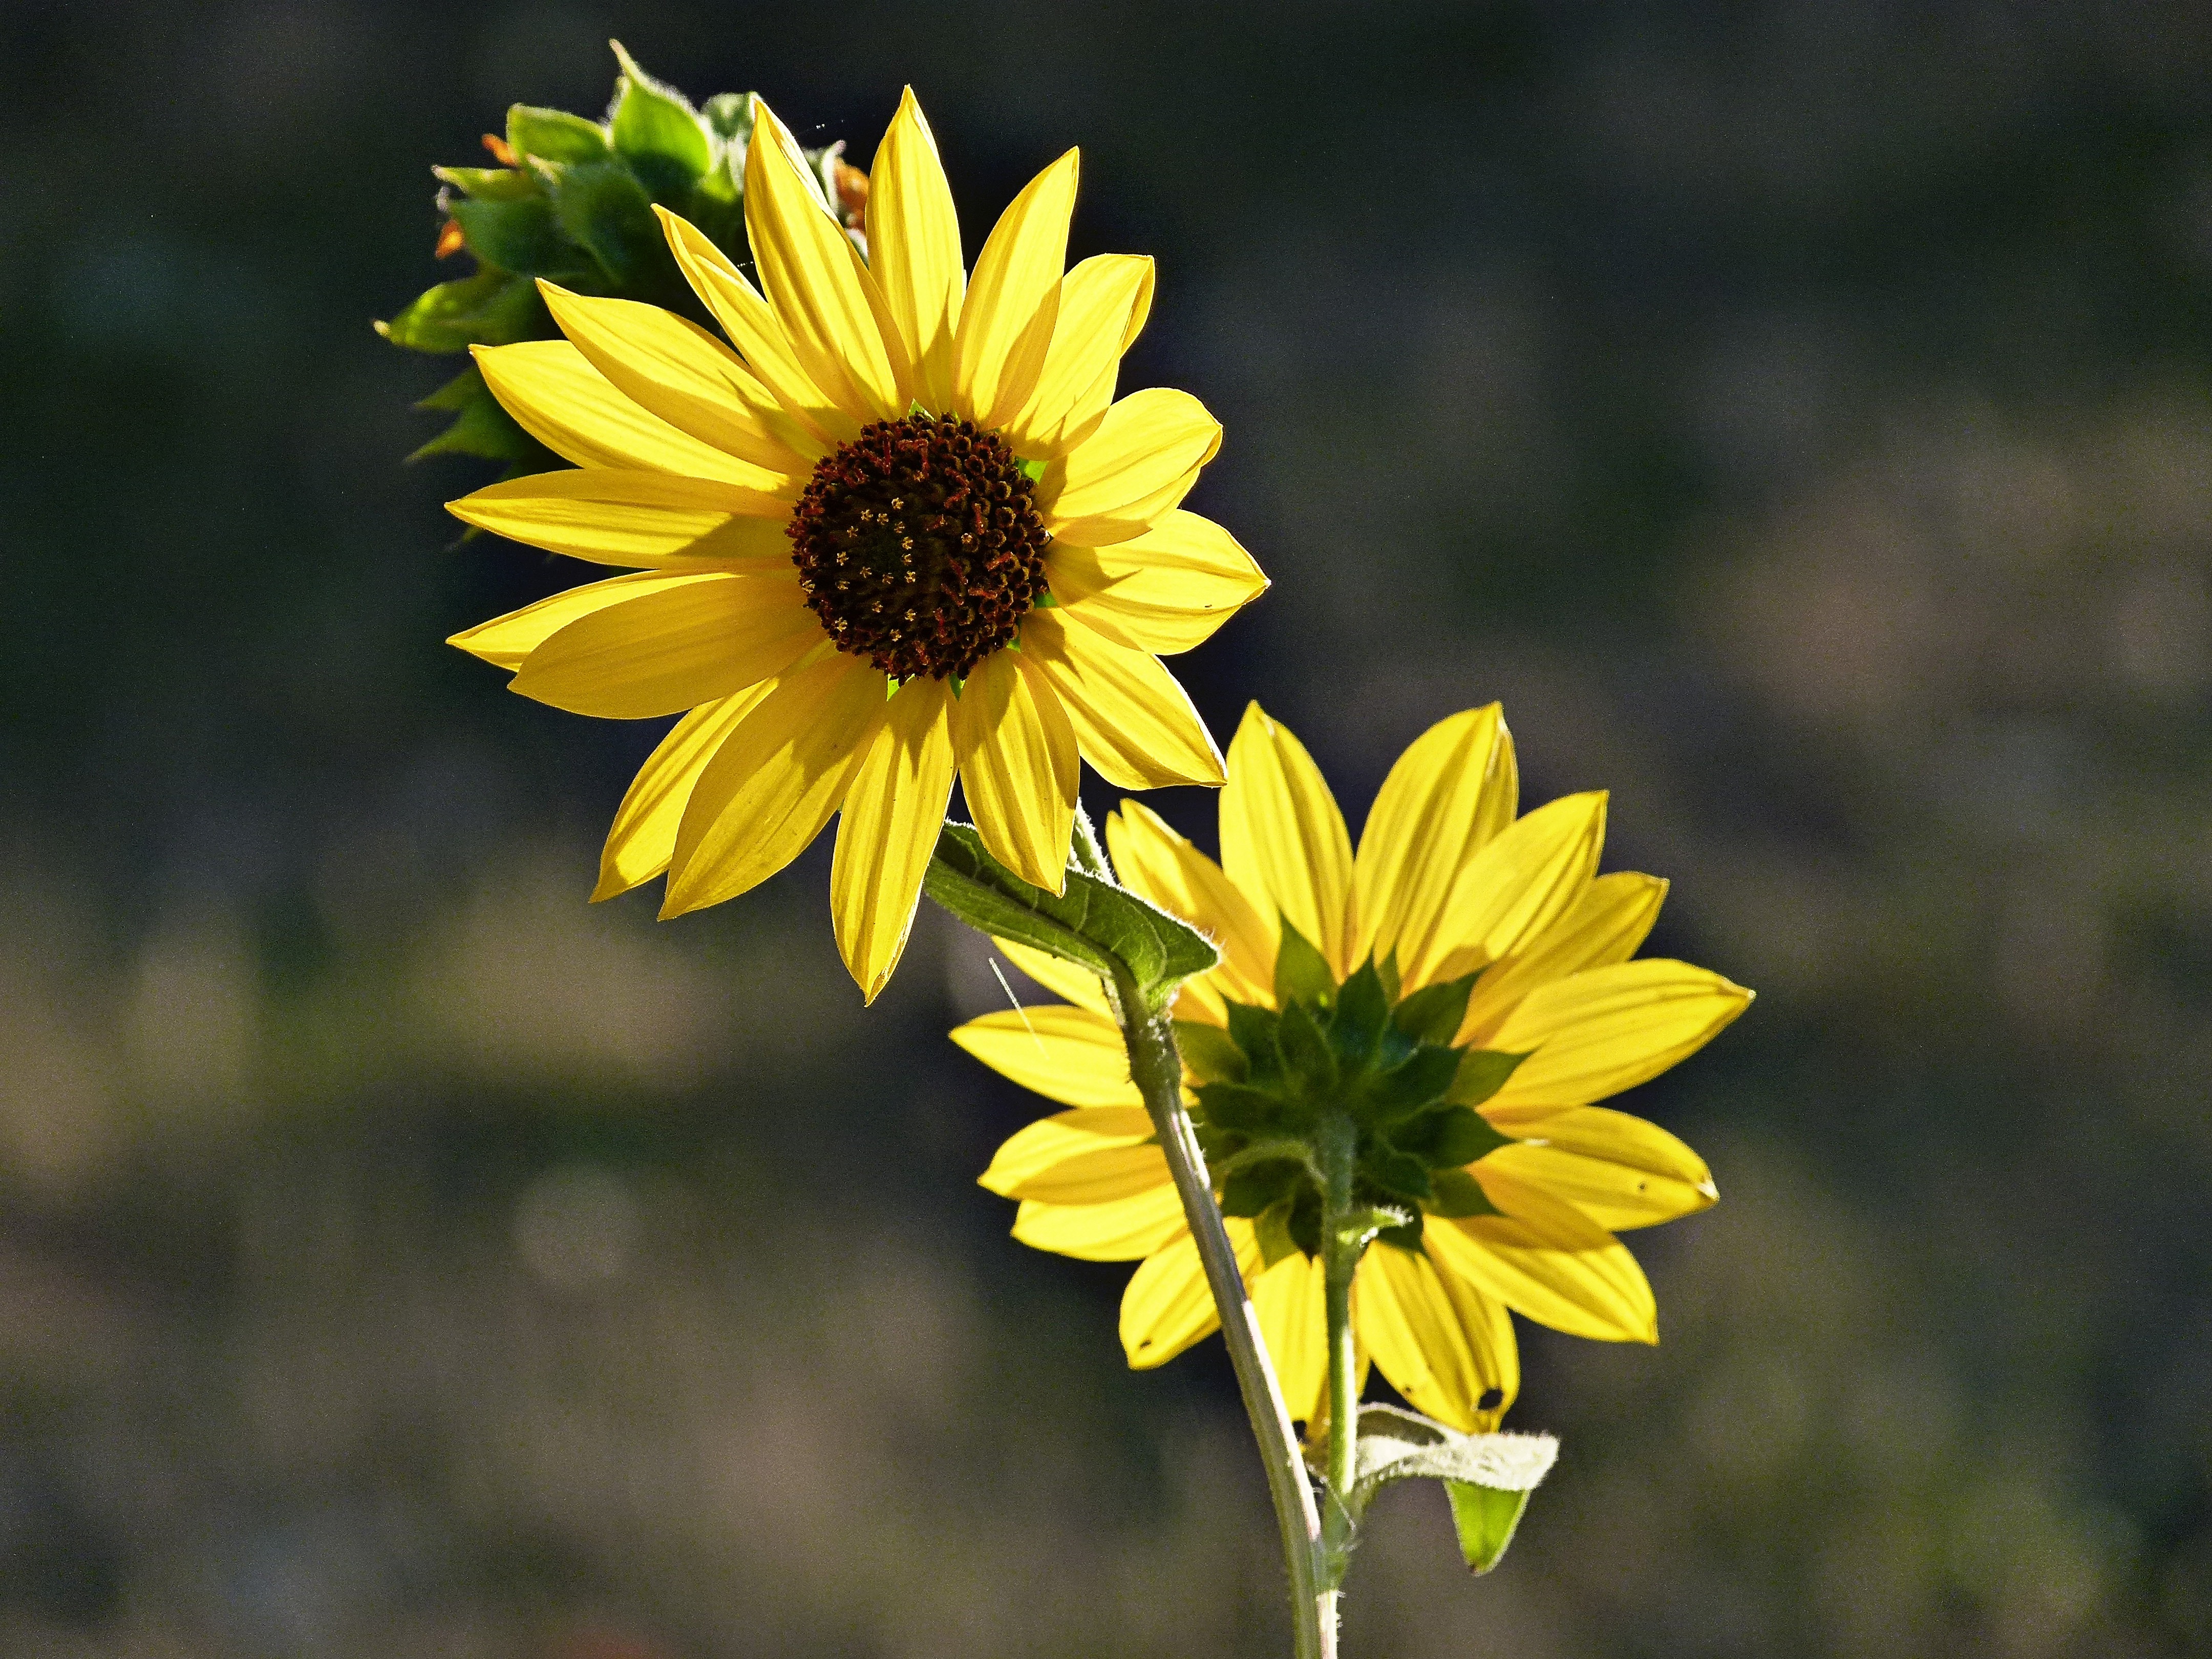
nature, plant, field, fall, desert, flower, petal, autumn, botany, yellow, flora, sunflower, plants, wildflower, sunflowers, macro photography, flowering plant, daisy family, oxeye daisy, plant stem, land plant